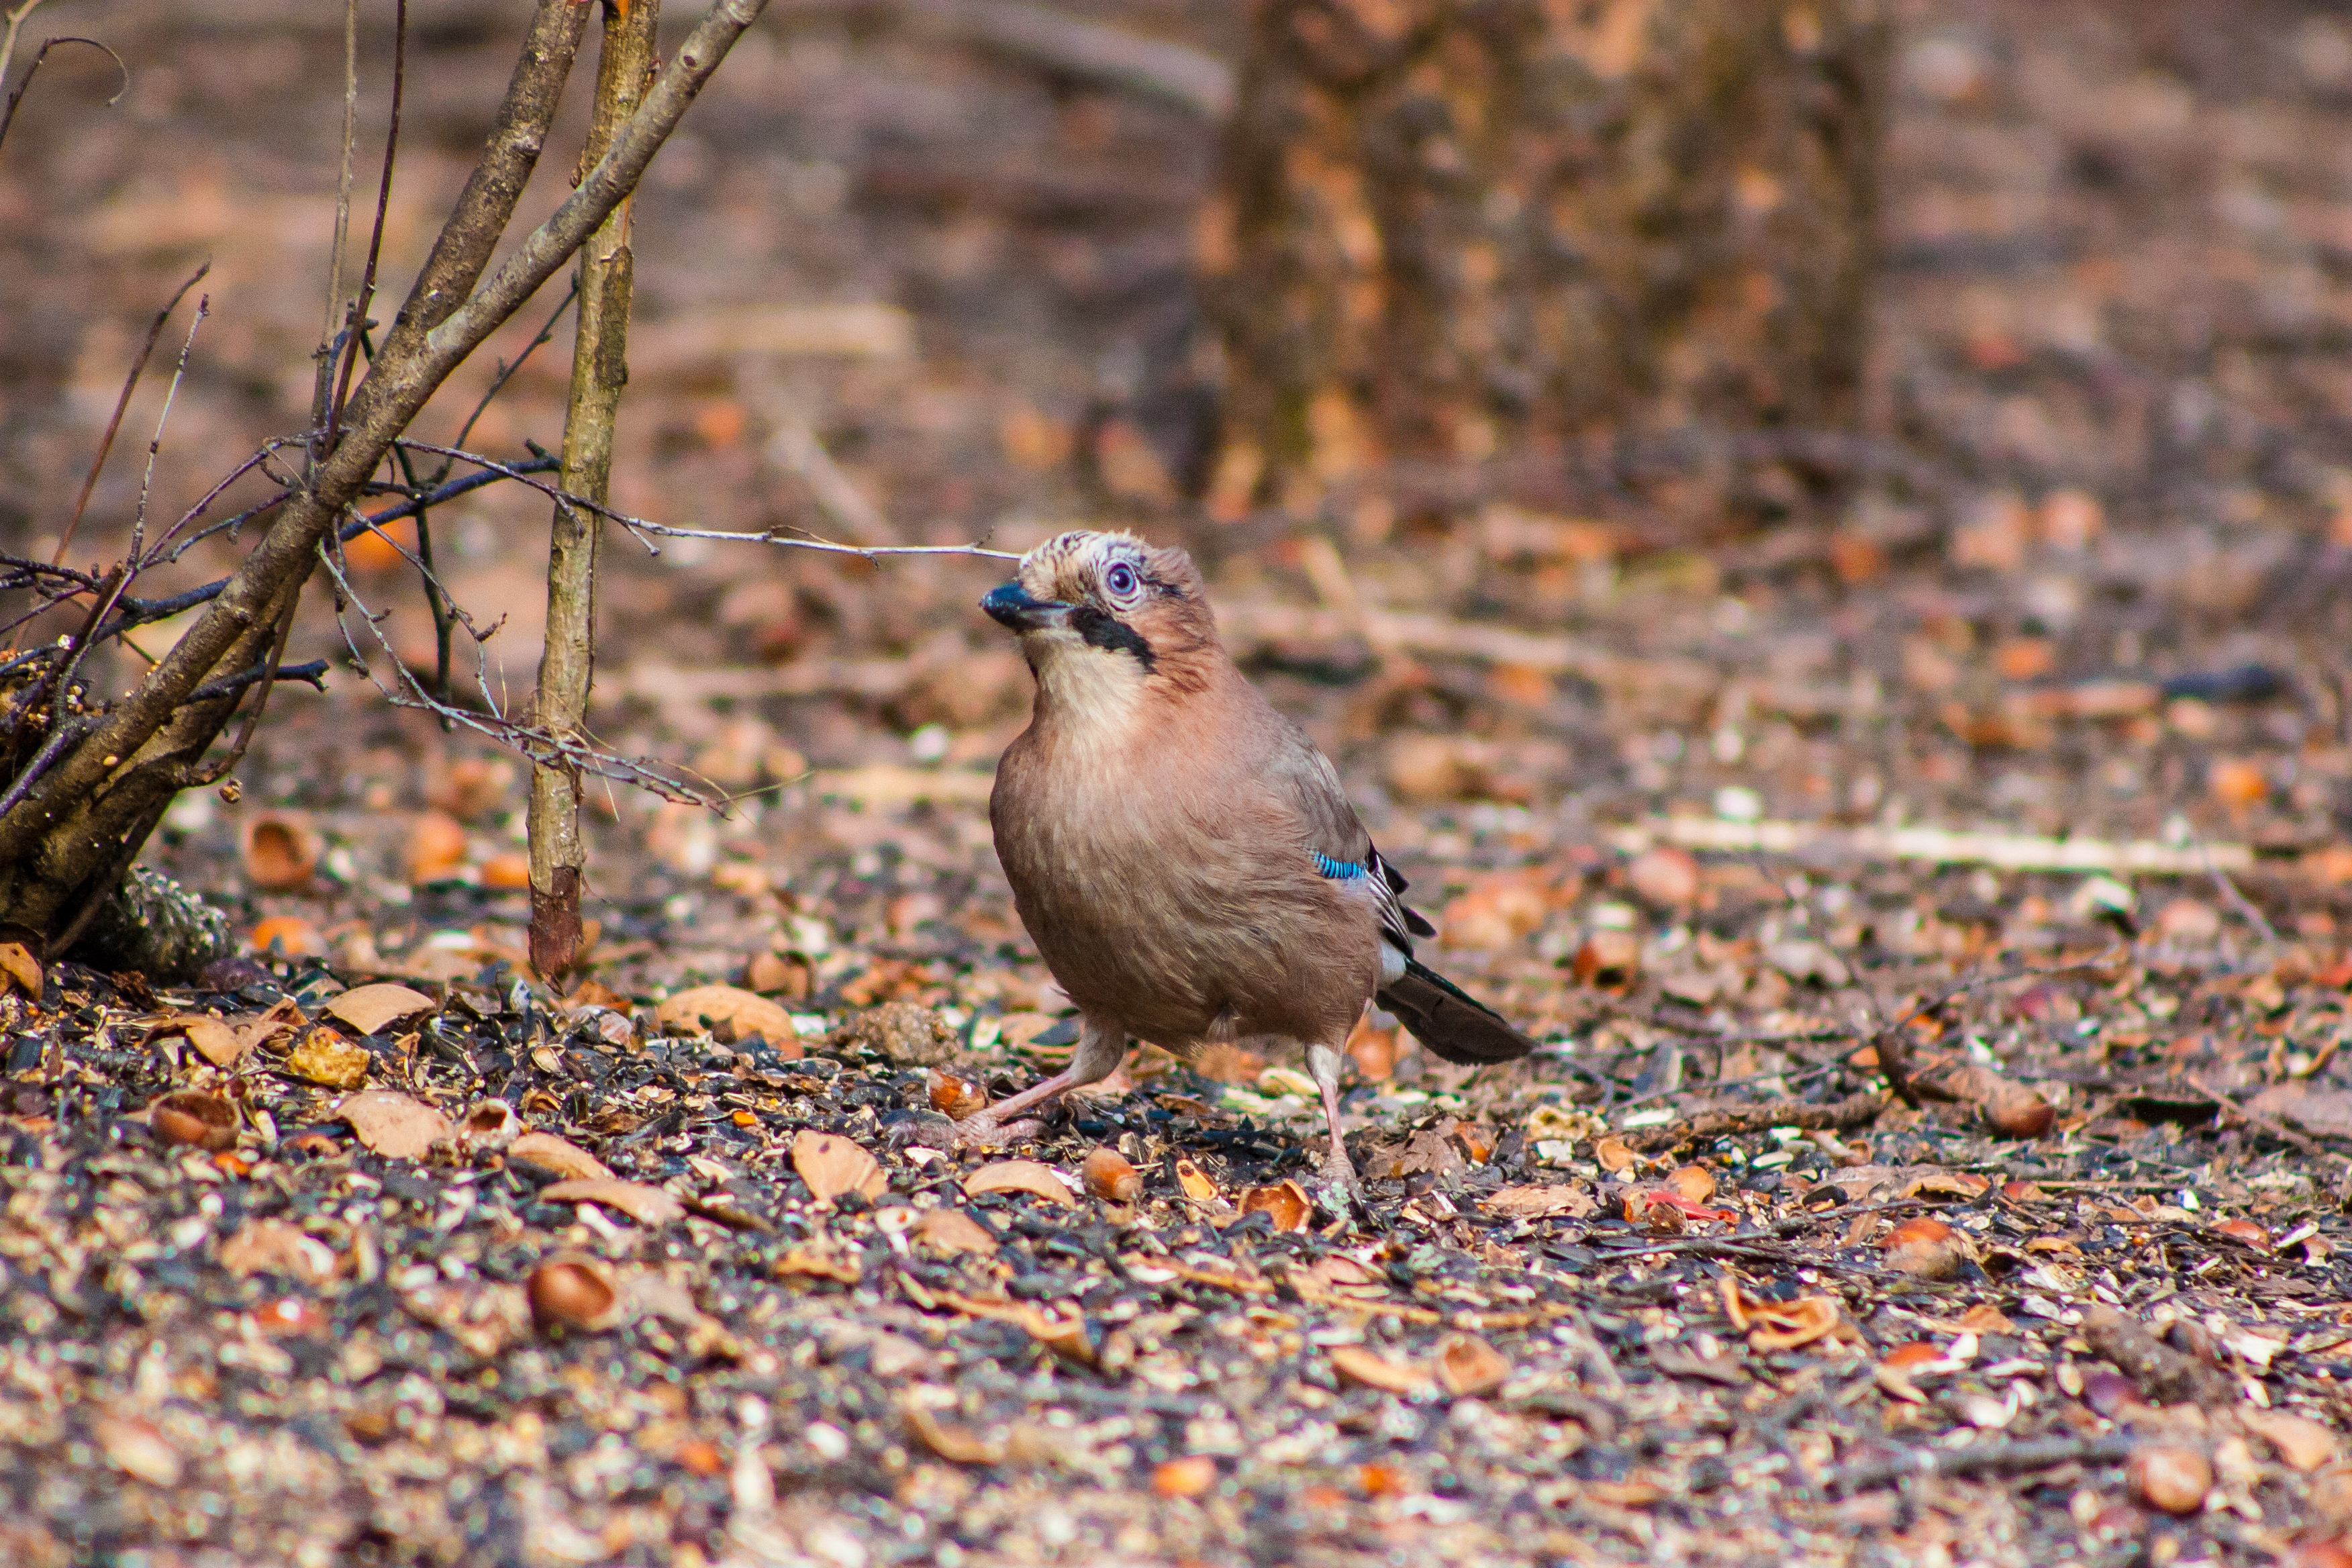
images, bird, plant, beak, wood, tree, twig, feather, road surface, stock dove, landscape, deciduous, grass, soil, songbird, electric blue, perching bird, wildlife, road, woodland, terrestrial animal, pigeons and doves, autumn, asphalt, old world flycatcher, tail, rock, natural landscape, plant stem